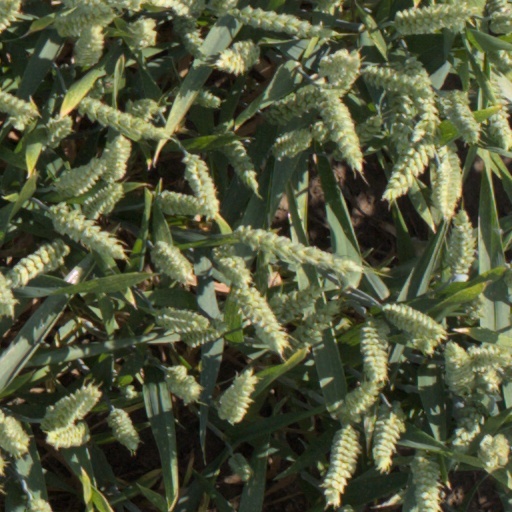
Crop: wheat